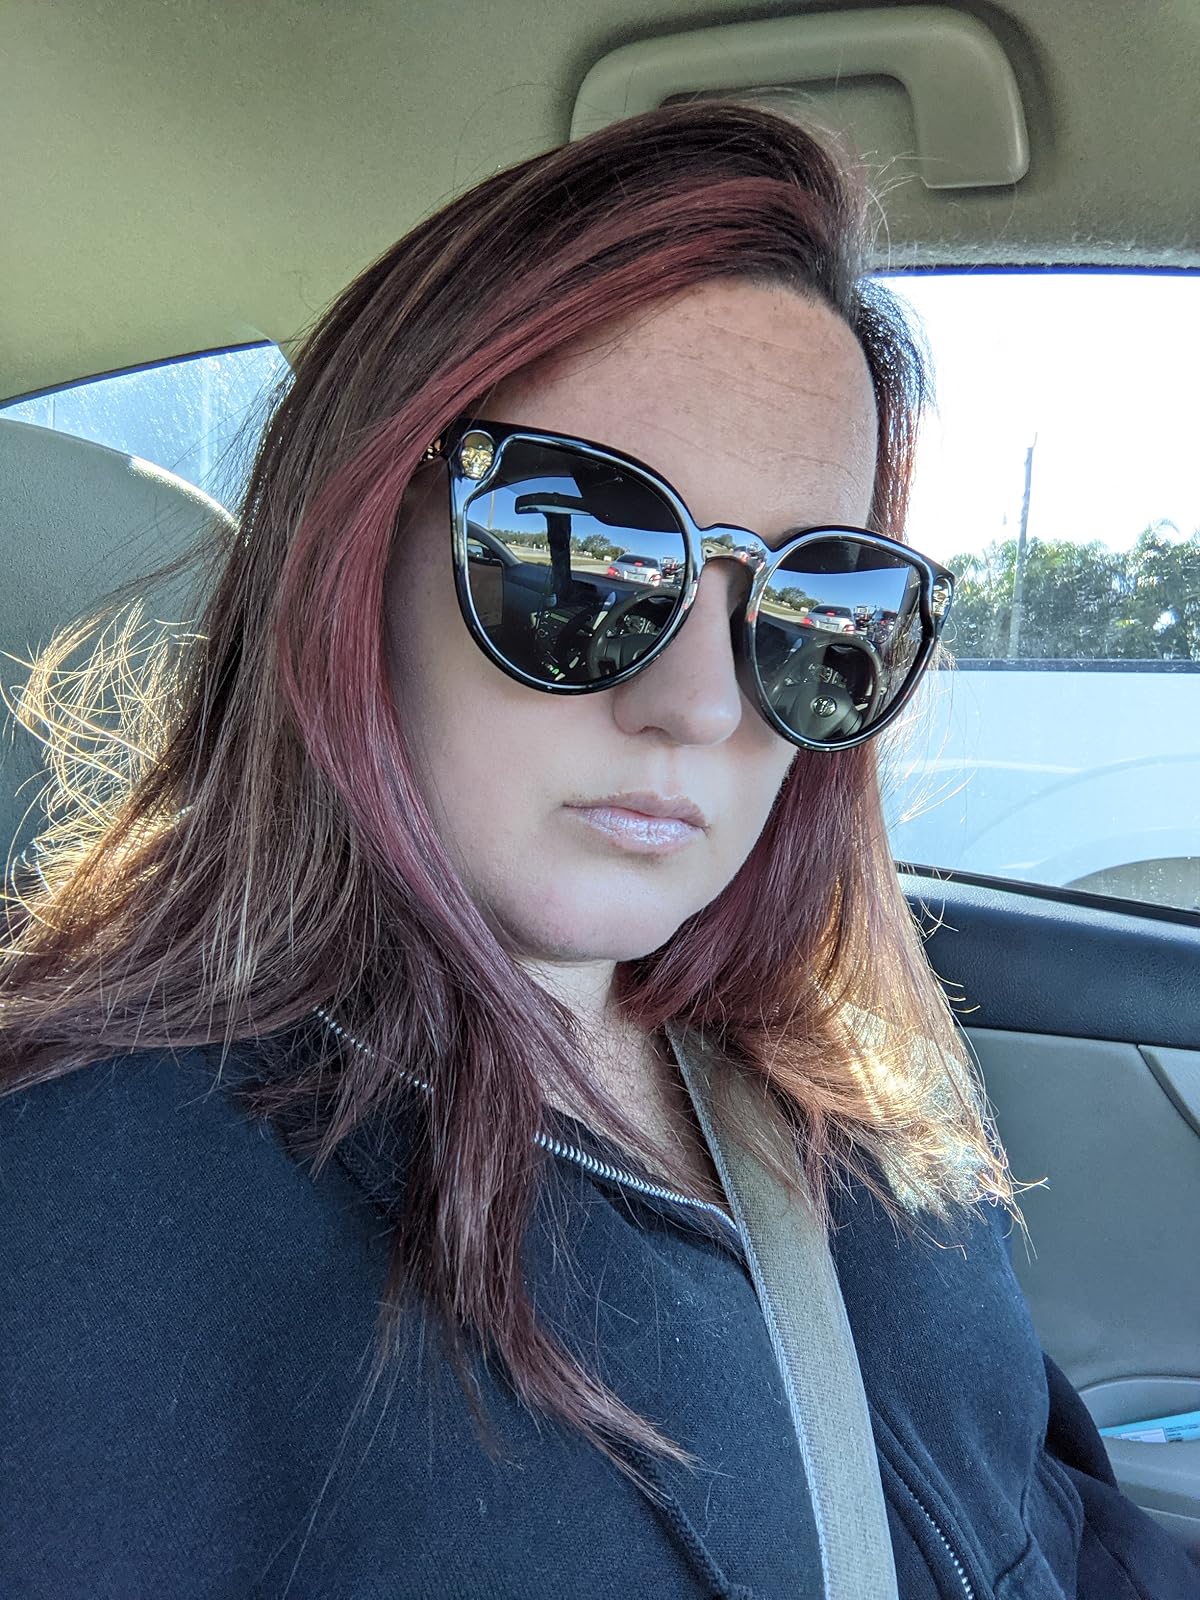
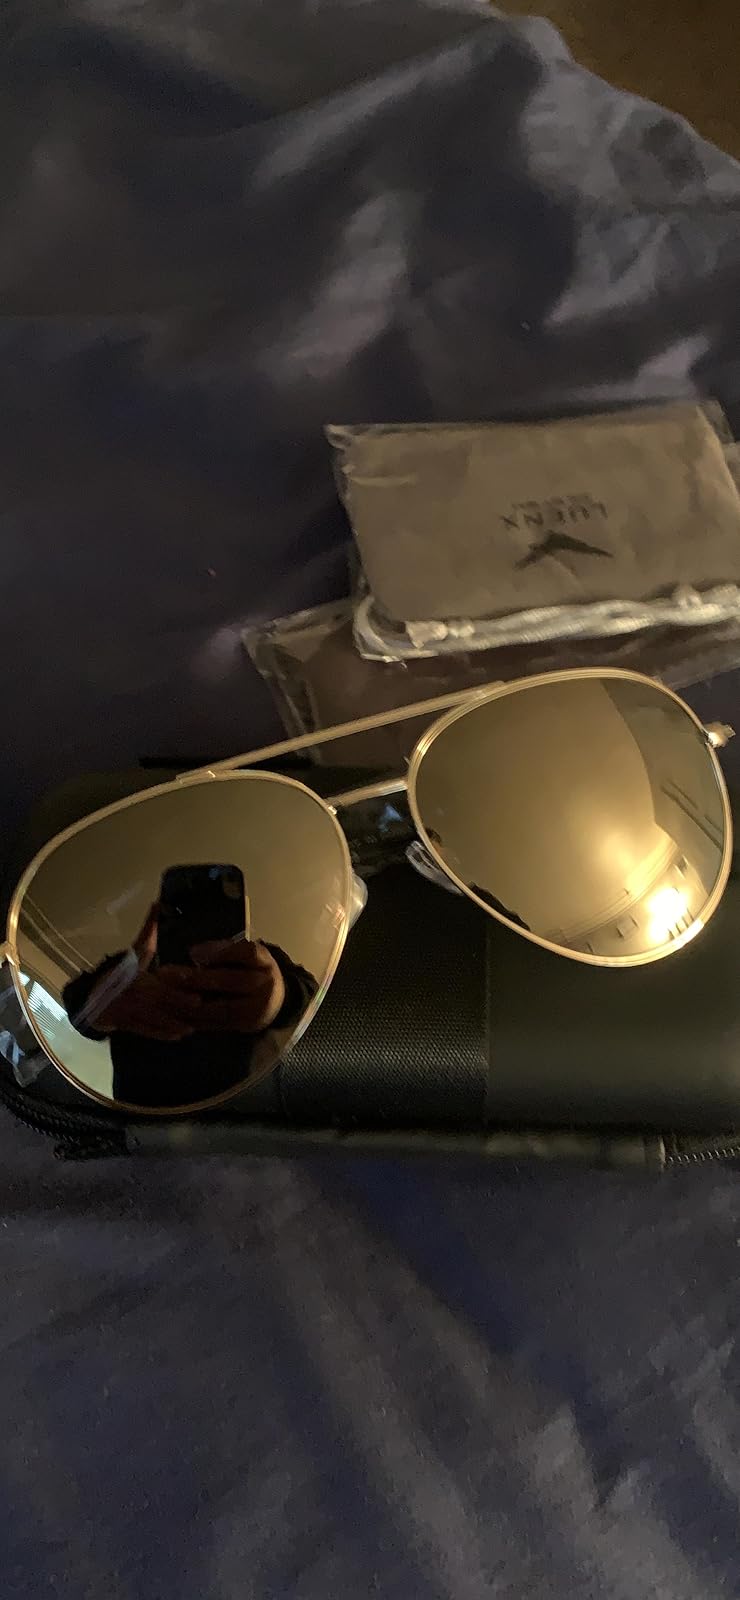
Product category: accessories_sunglasses
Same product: no